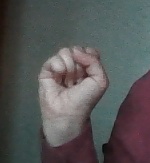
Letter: saad